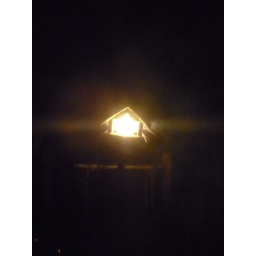
Catherine wheel in the bird table